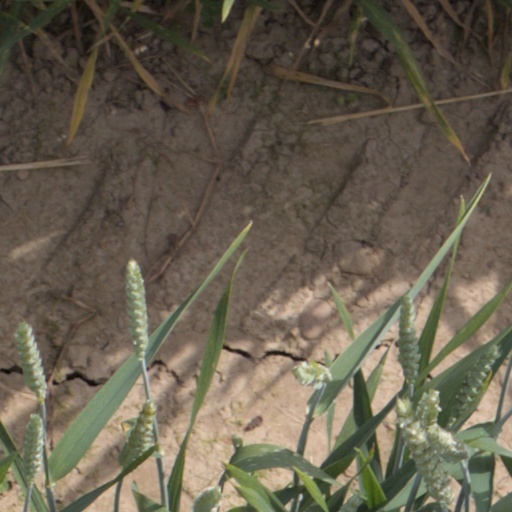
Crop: wheat